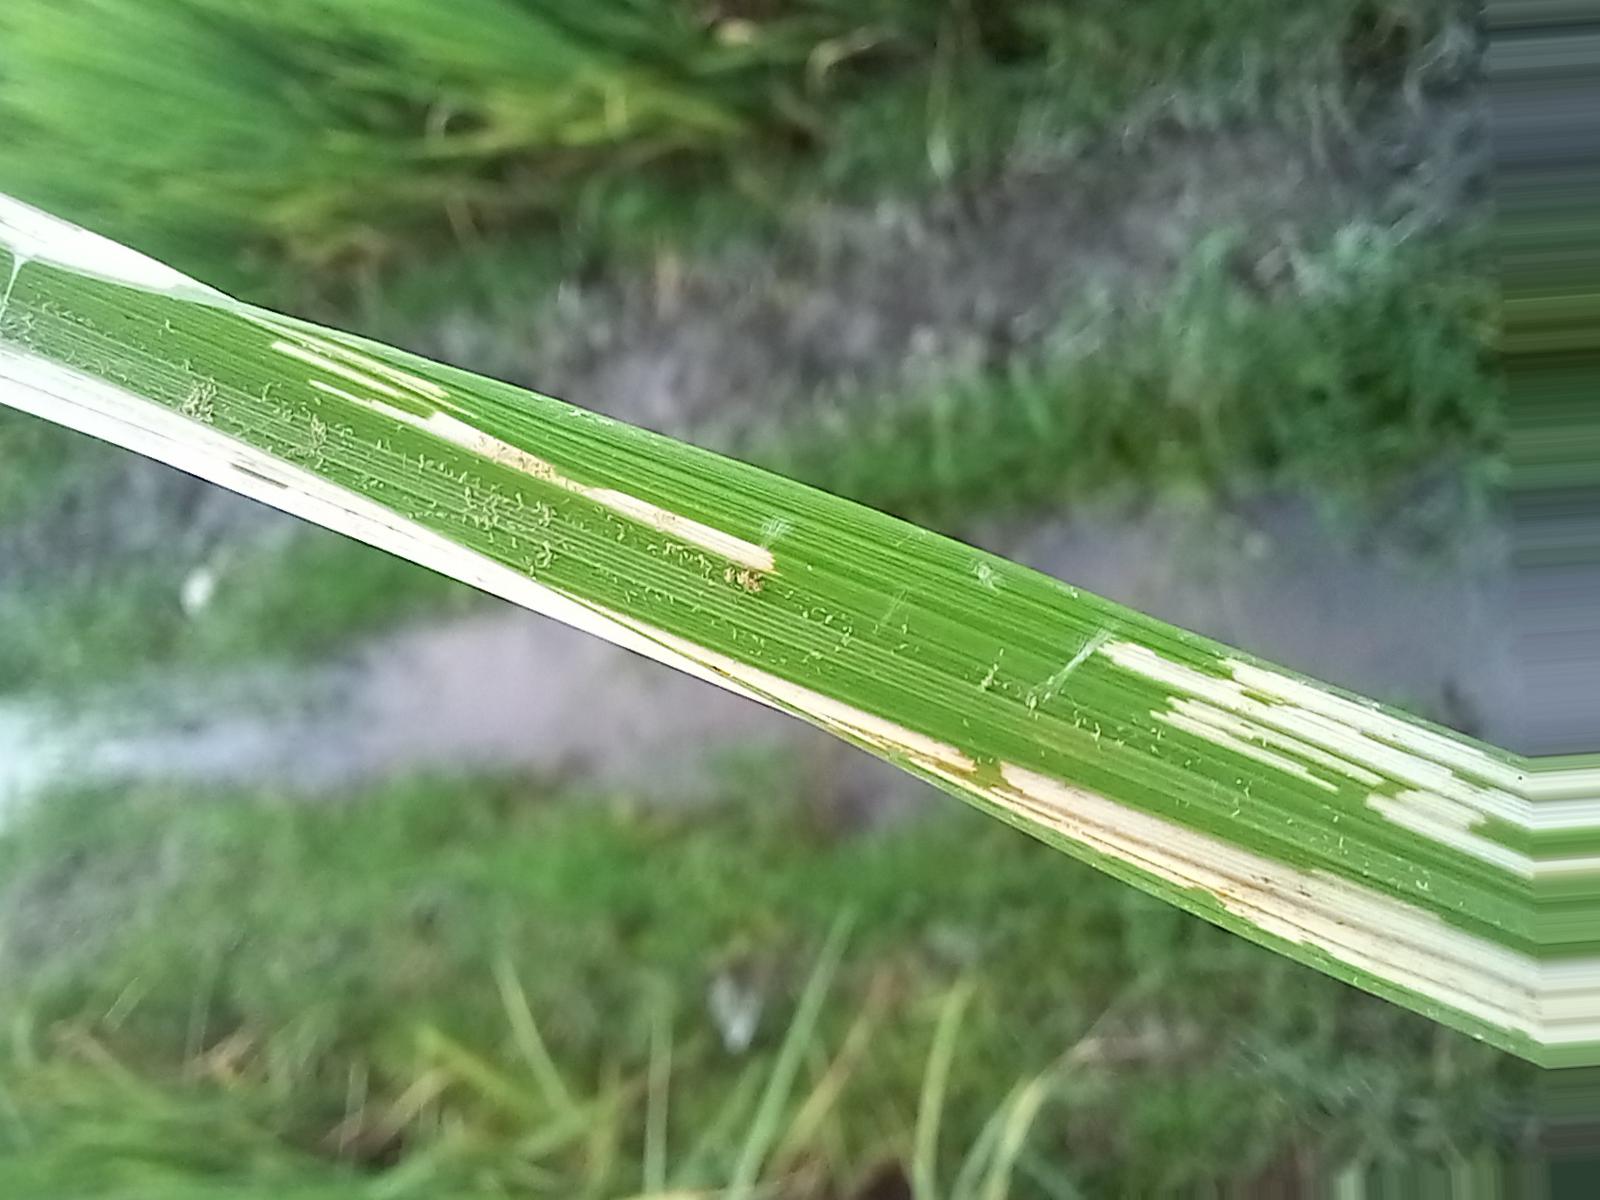
Nhãn: Sâu gai ( Hispa )